List of Jessica Jones characters

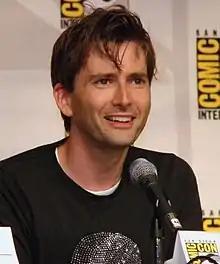
David Tennant

Jeryn "Jeri" Hogarth (portrayed by Carrie-Anne Moss) is an attorney and potentially powerful ally to Jones, who hires Jones for cases.